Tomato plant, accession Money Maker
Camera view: tilt-top (135 deg); turntable rotation: 210 degrees
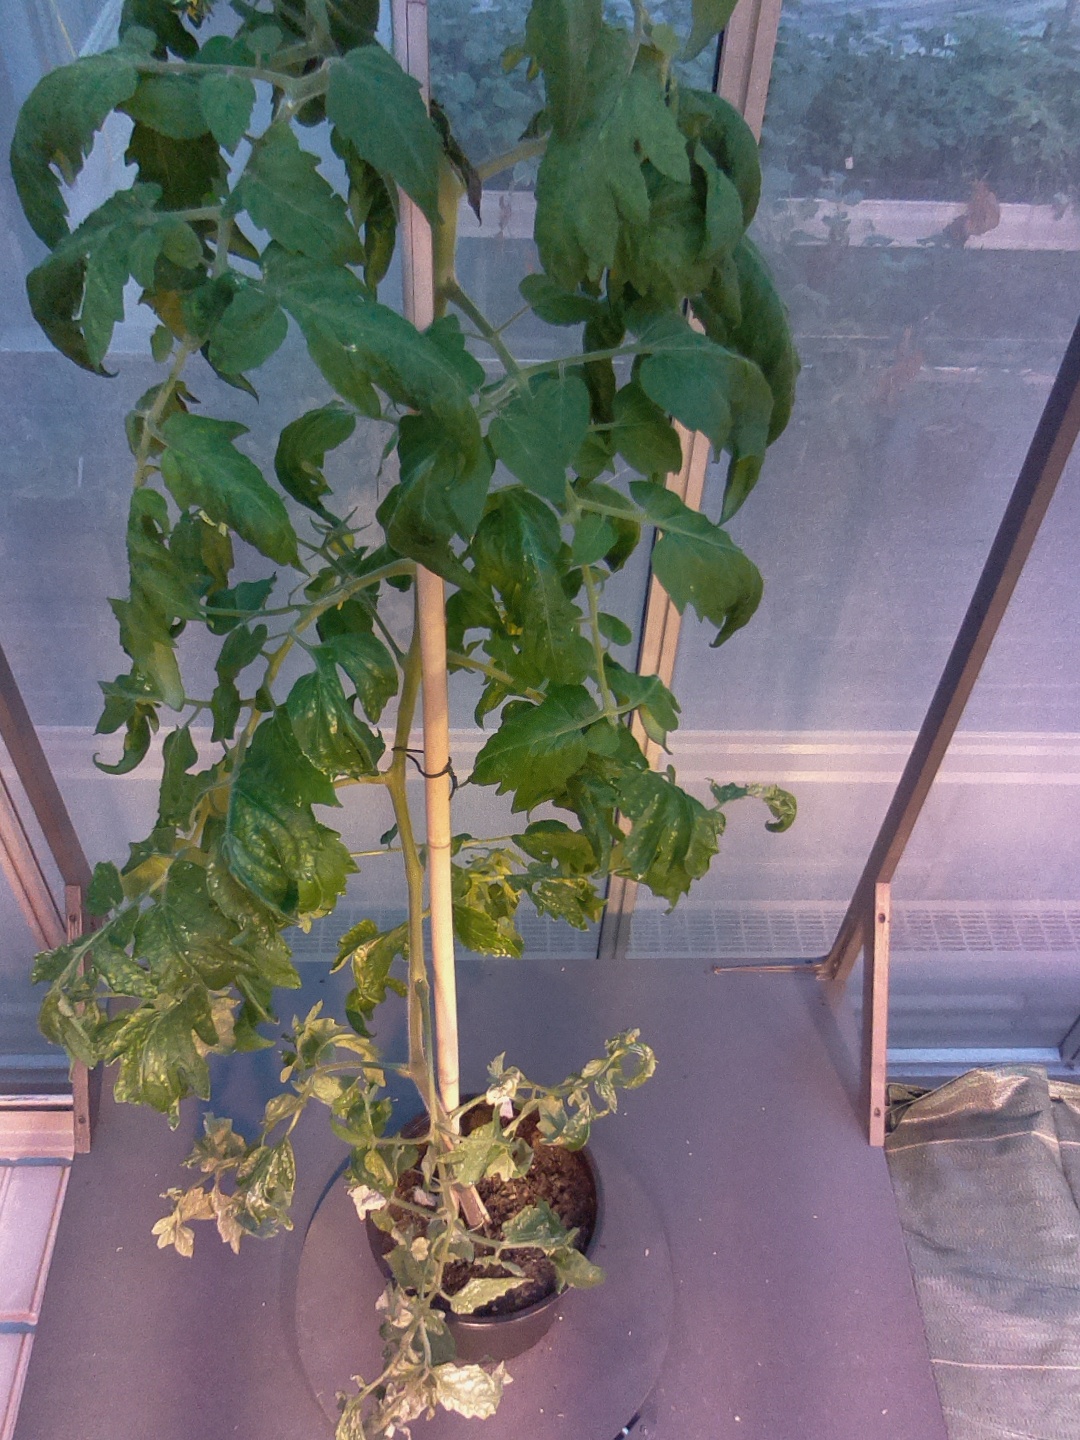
BBCH growth stage 70: Fruits at the main stem or branches visibles